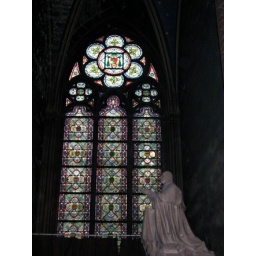
My favourite stained glass window in Notre Dame